List of top 10 singles in 2019 (Ireland)

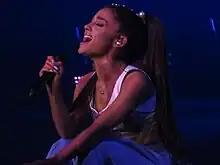
Ariana Grande has charted six singles in top ten, including two number ones, "7 Rings" and "Break Up with Your Girlfriend, I'm Bored."

This is a list of singles that have peaked in the top 10 of the Irish Singles Chart during 2019, as compiled by the Official Charts Company on behalf of the Irish Recorded Music Association.